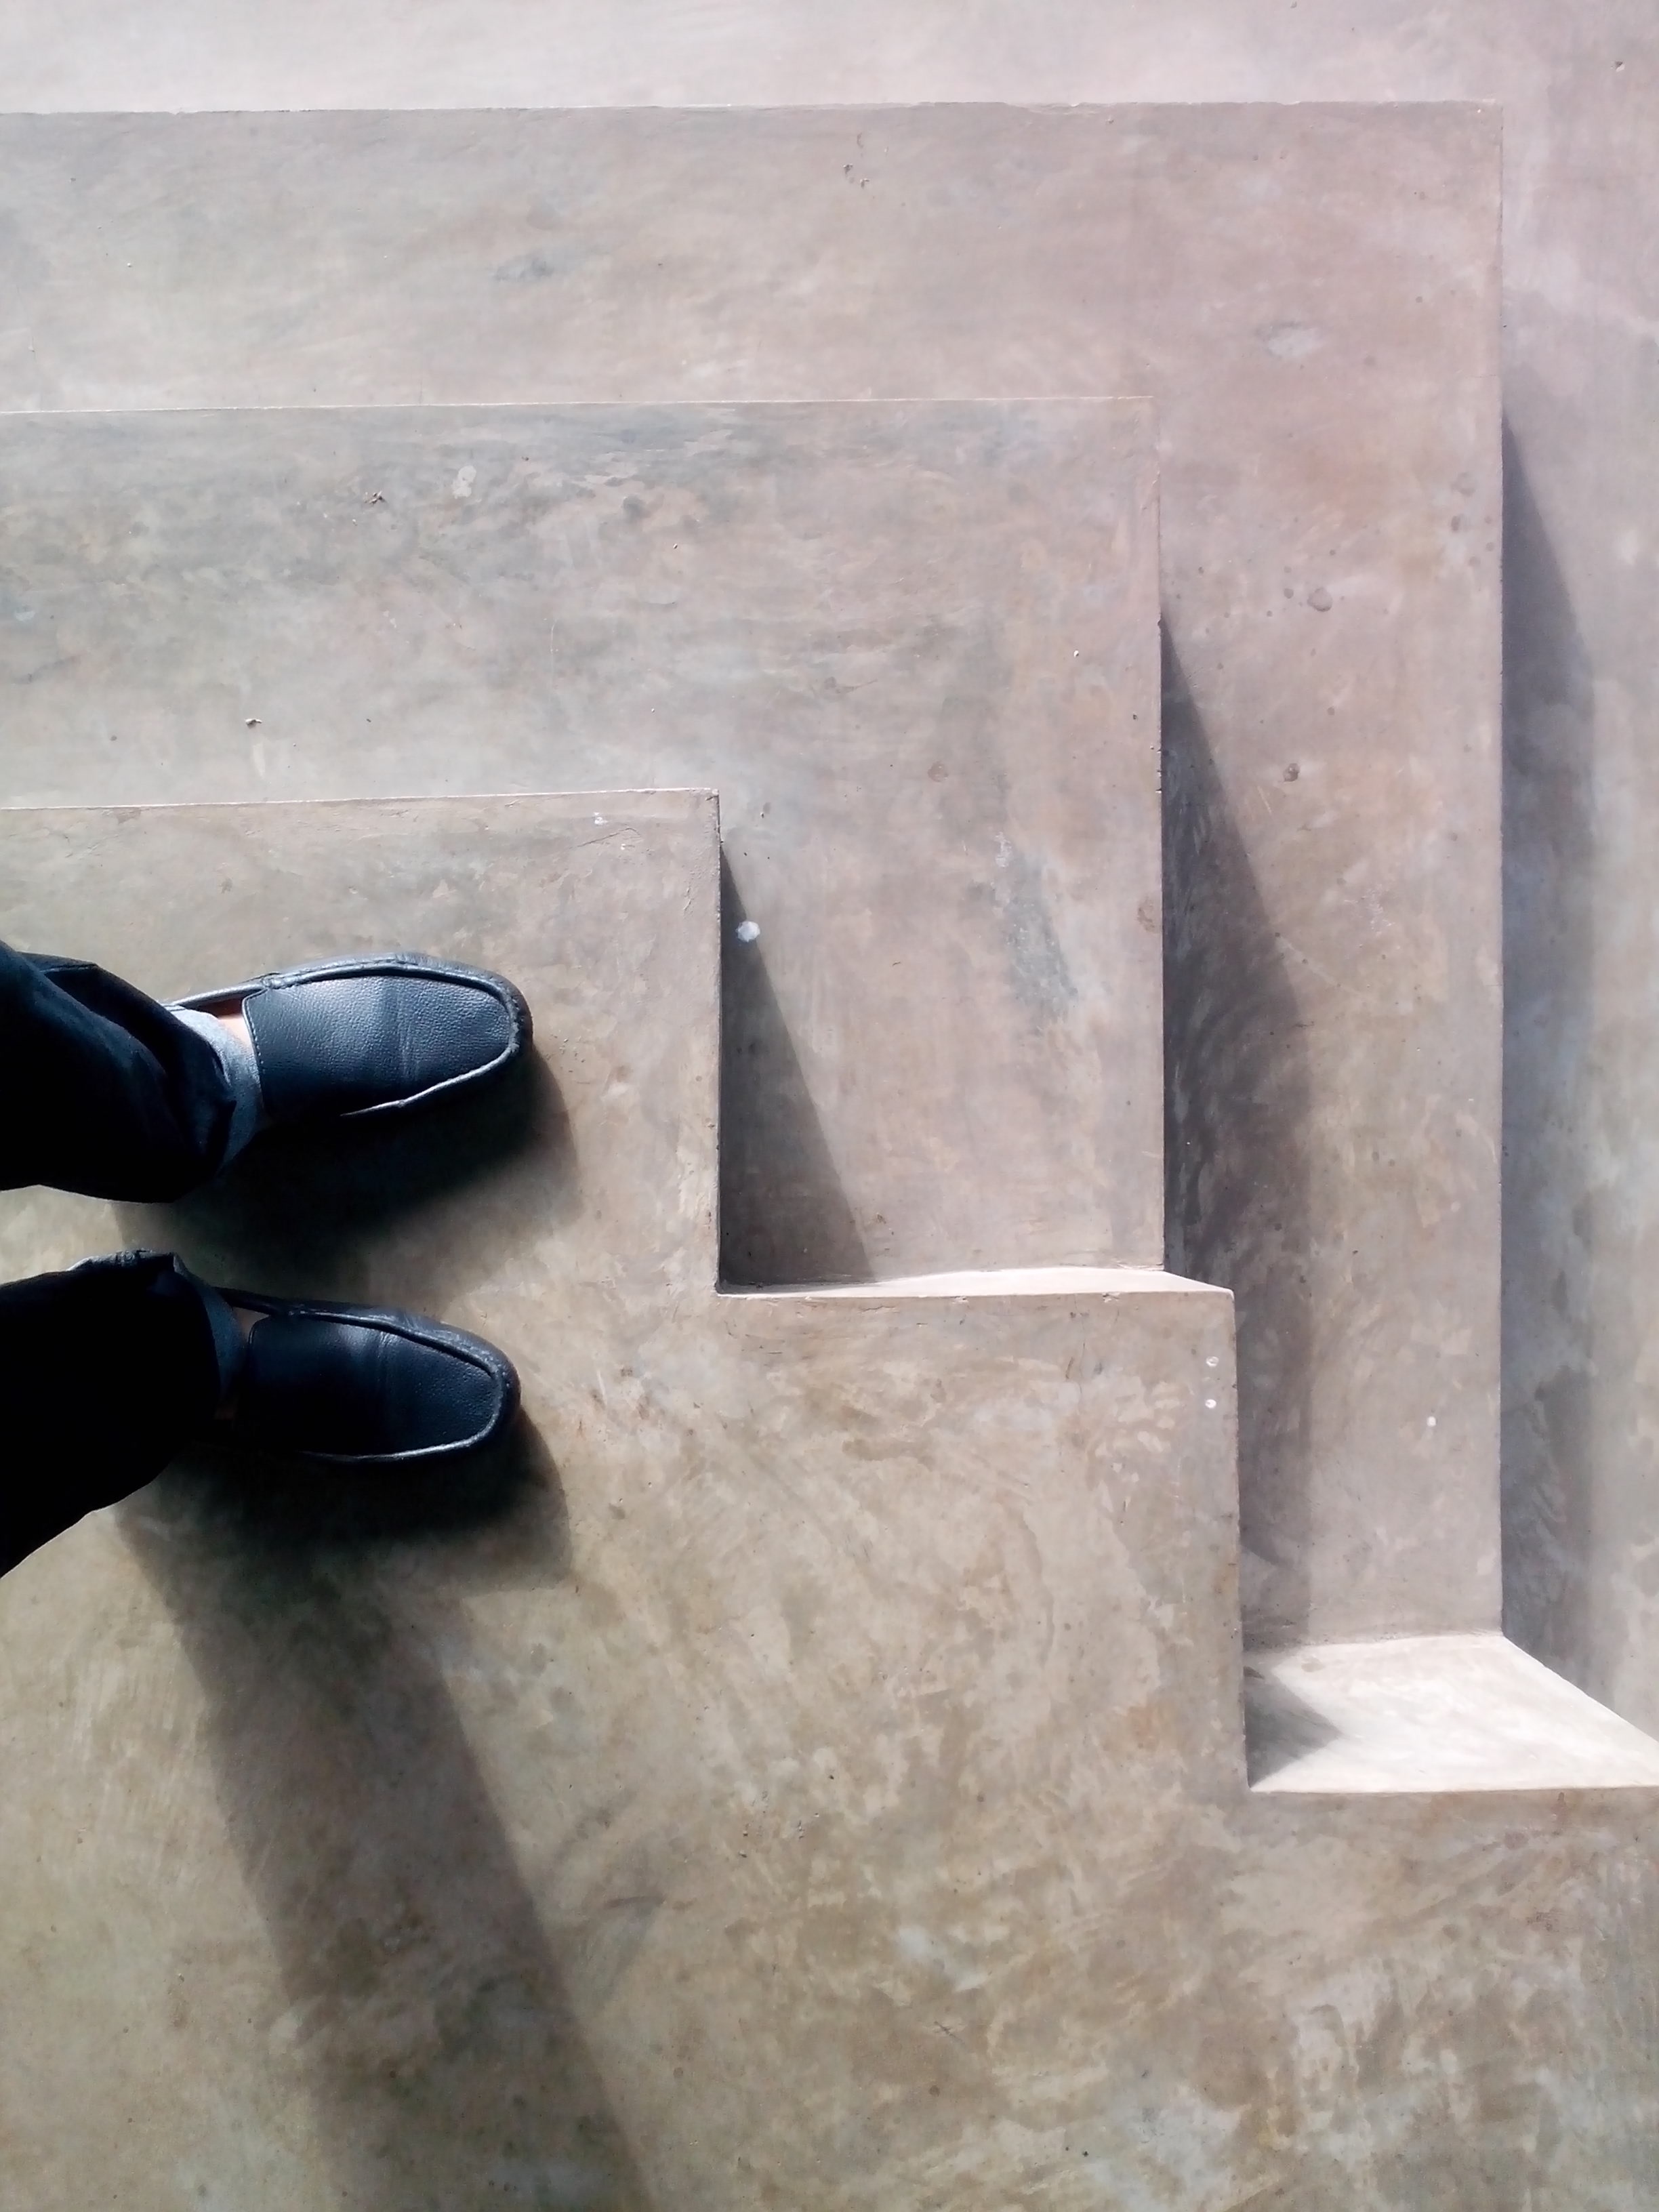
floor, wall, material, sculpture, plaster